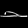
Label: Sandal